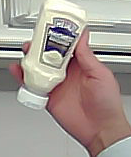
Product: heinz_mayo